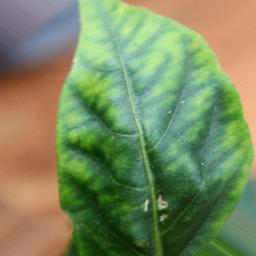
Label: nutritional